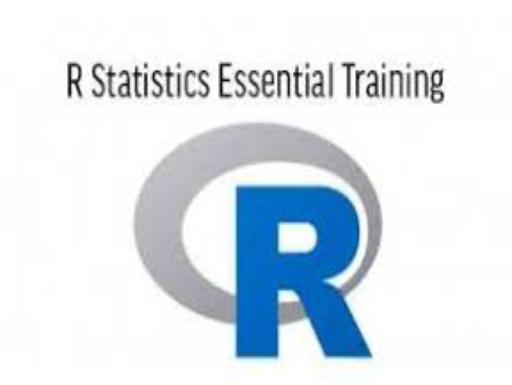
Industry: Clothes